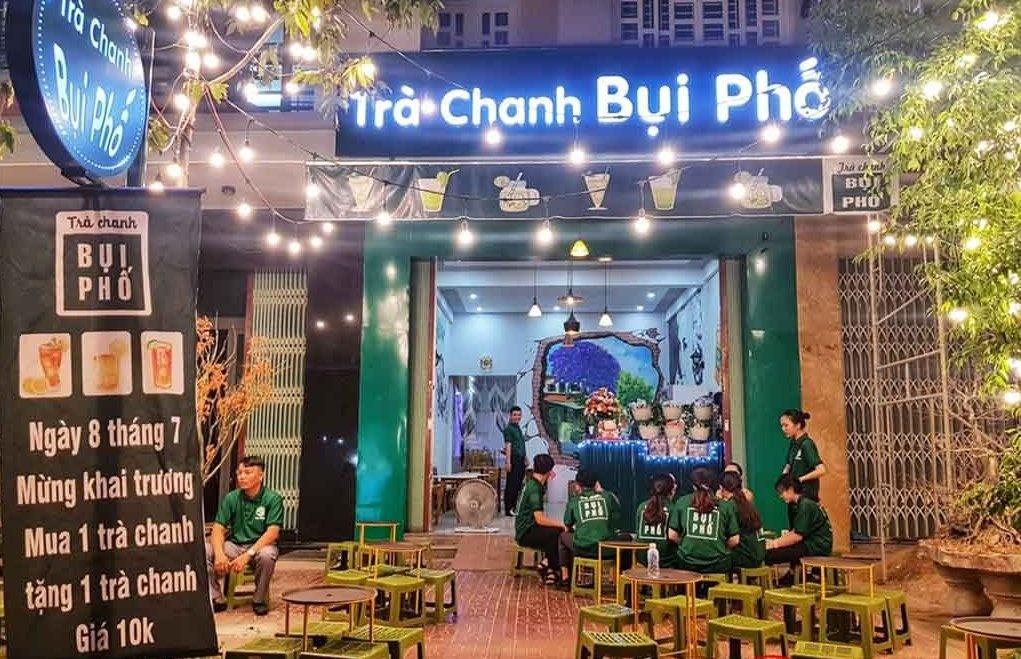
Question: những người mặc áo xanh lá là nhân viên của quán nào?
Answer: những người mặc áo xanh lá là nhân viên của quán trà chanh bụi phố